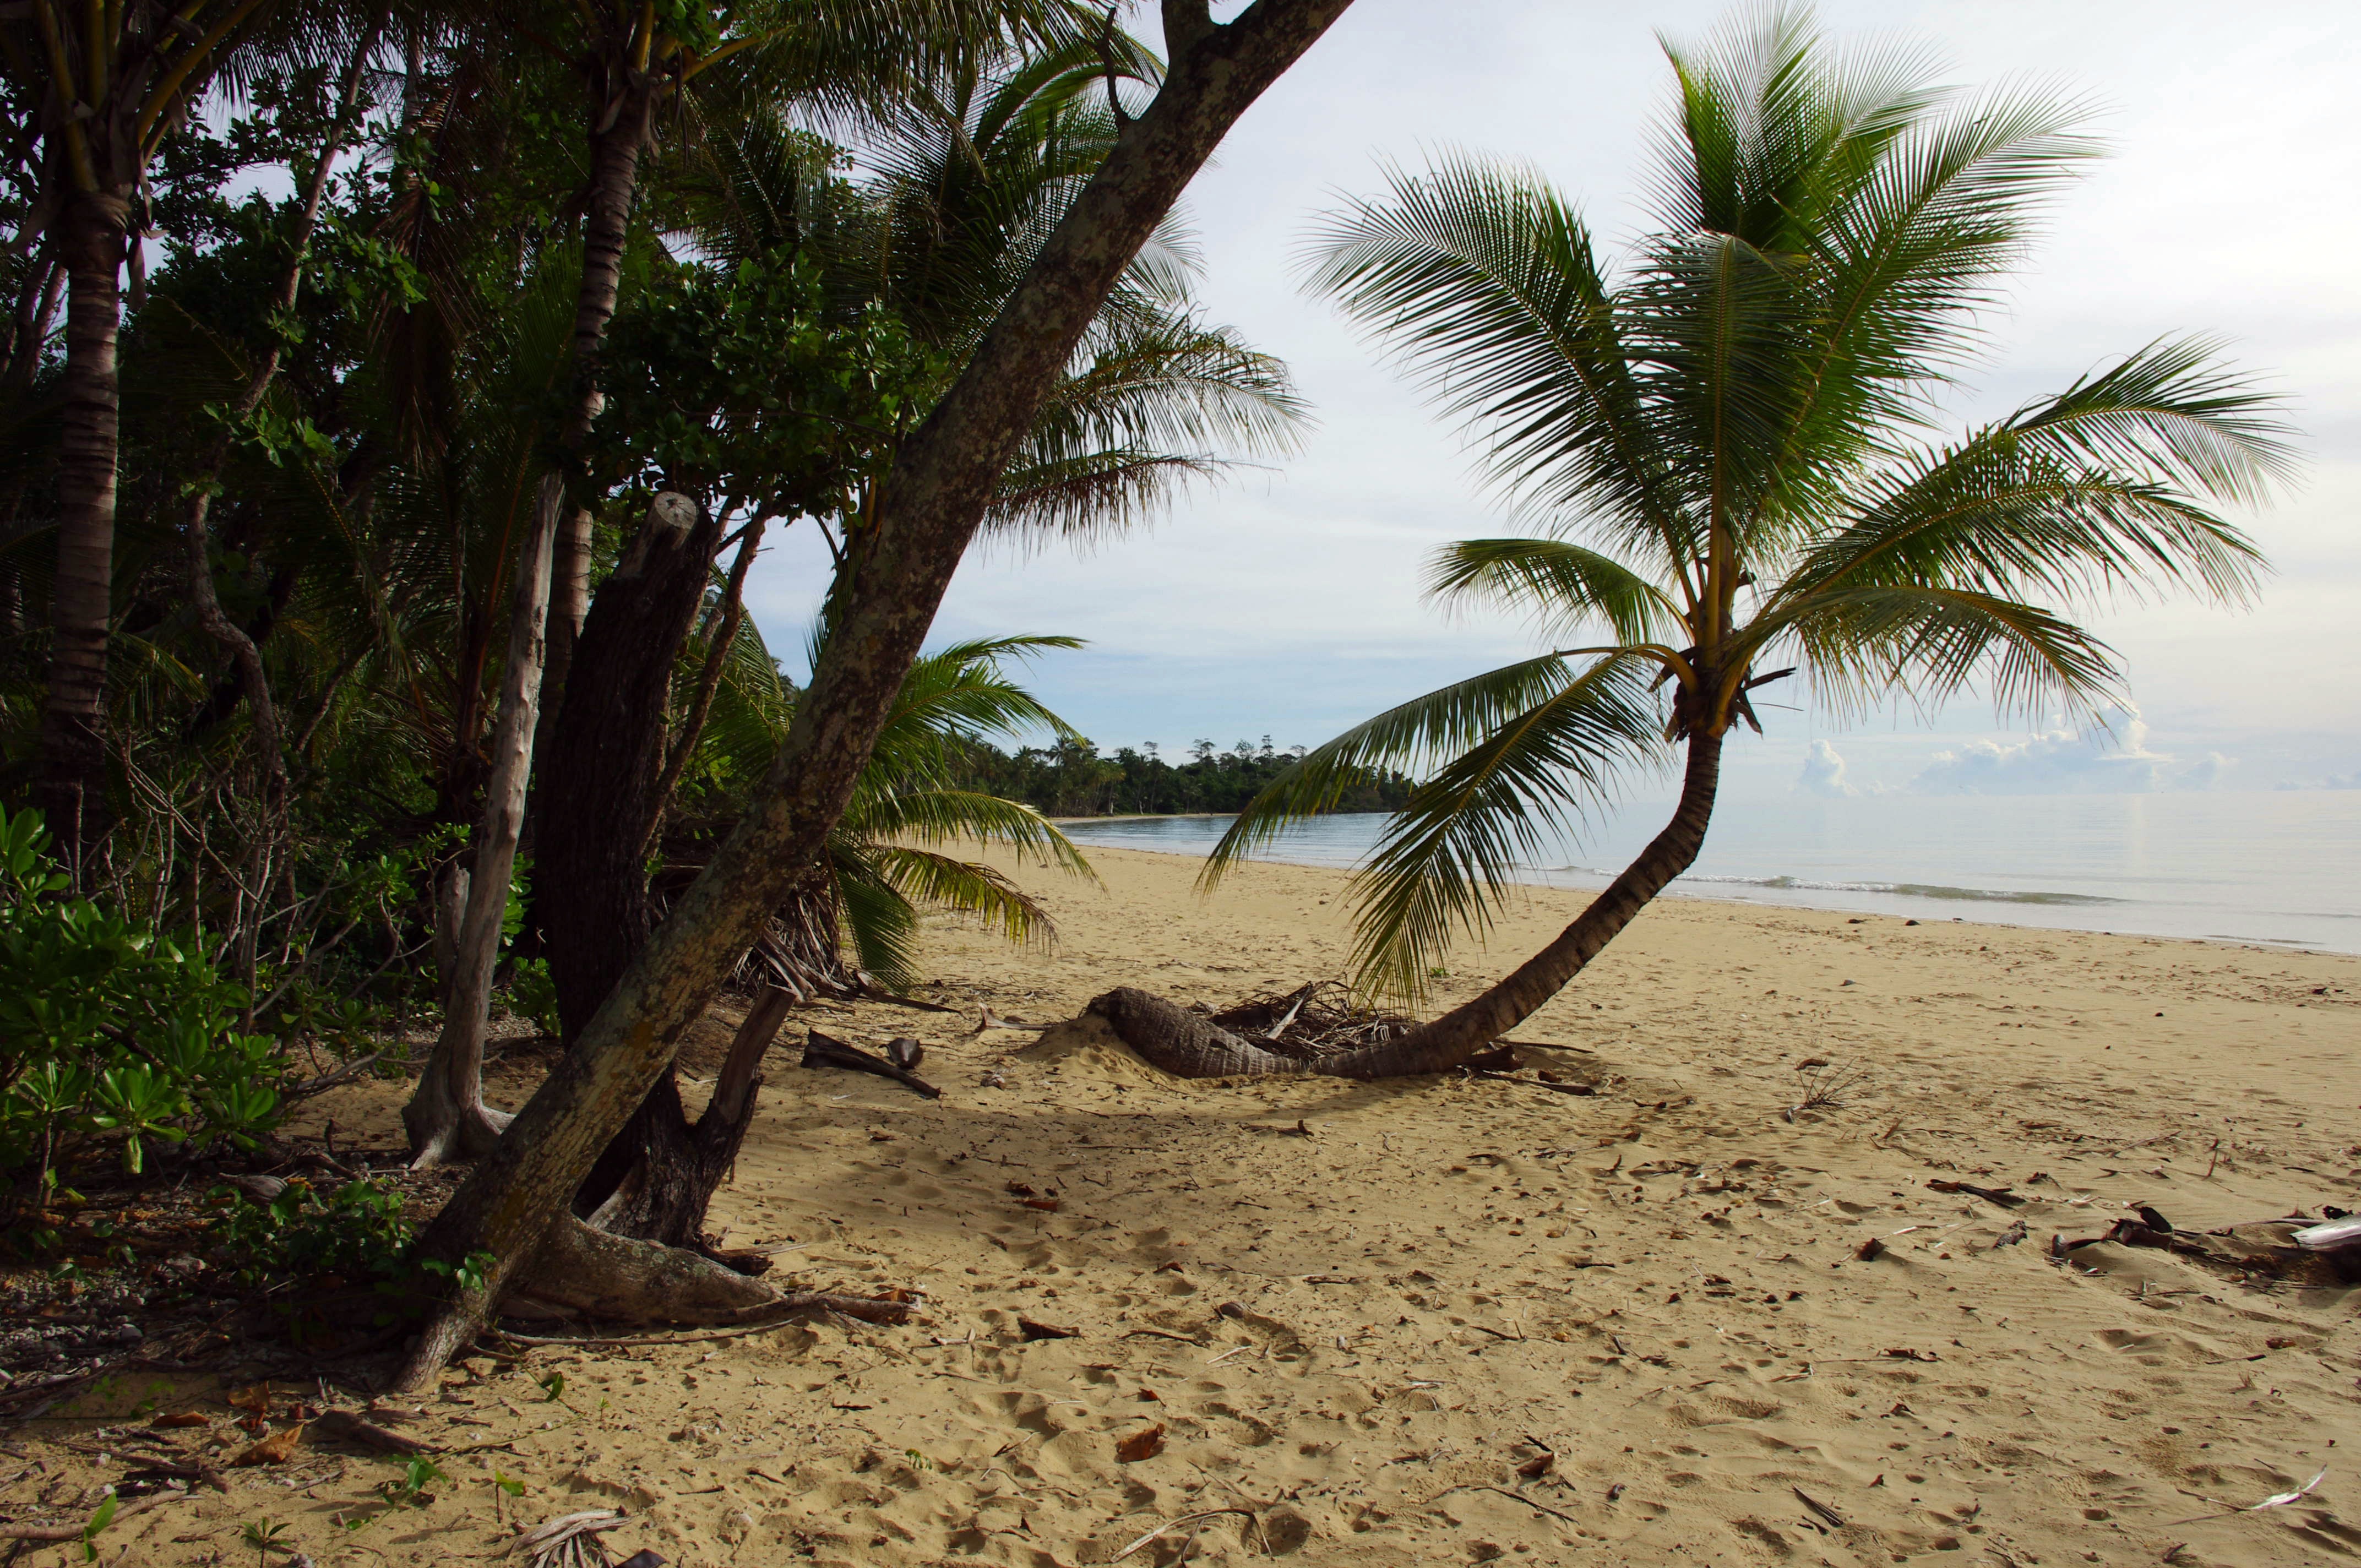
beach, sea, coast, tree, water, outdoor, sand, plant, palm tree, shore, vacation, palm, tropical, soil, body of water, habitat, tropics, natural environment, woody plant, arecales, palm family